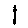
Label: 1